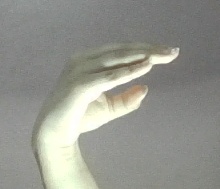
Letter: jeem